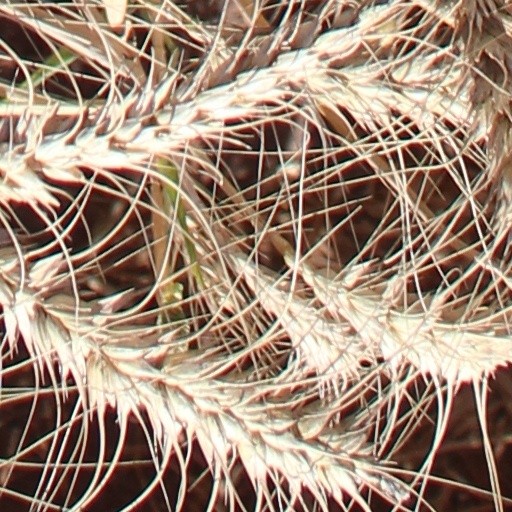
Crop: wheat